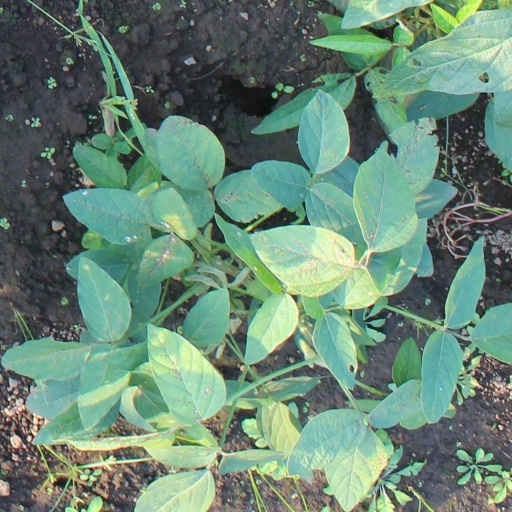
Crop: soybean